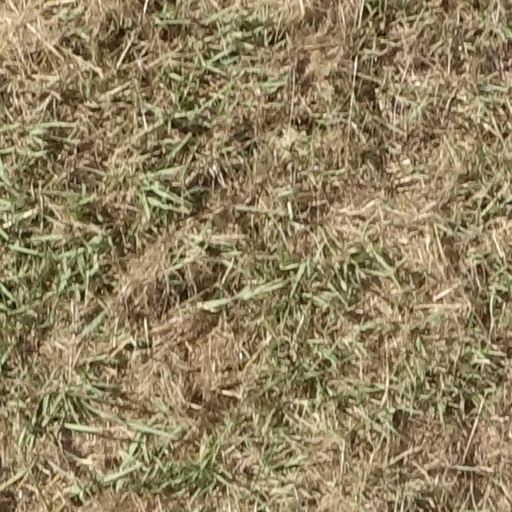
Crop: sorghum